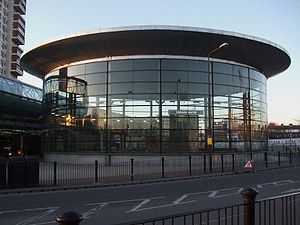
Jubilee line / Stationer
Jubilee line er en London Underground-bane, i Storbritannien. Den er anlagt i to store etaper – den første til Charing Cross i det centrale London, og den senere forlængelse, fra 1999, til Stratford i Østlondon. De seneste stationer er større og har specielle sikkerhedsfaciliteter, begge dele forsøg på at fremtidssikre banen. Efter sin forlængelse til Østlondon, der betjener områder tidligere dårligt forbundet til Underground-netværket, har banen haft en enorm vækst i passagertal og er i øjeblikket den tredje travleste i netværket med over 213 millioner passagerer pr. år. 13 af de 27 stationer er underjordiske.